Question: Please indicate a possible affordance area of hit_baseball_bat that can be used for hitting
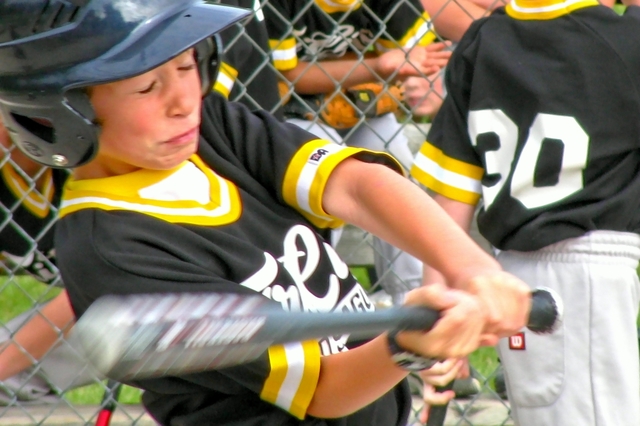
Answer: [76.5, 294.5, 313.5, 368.5]